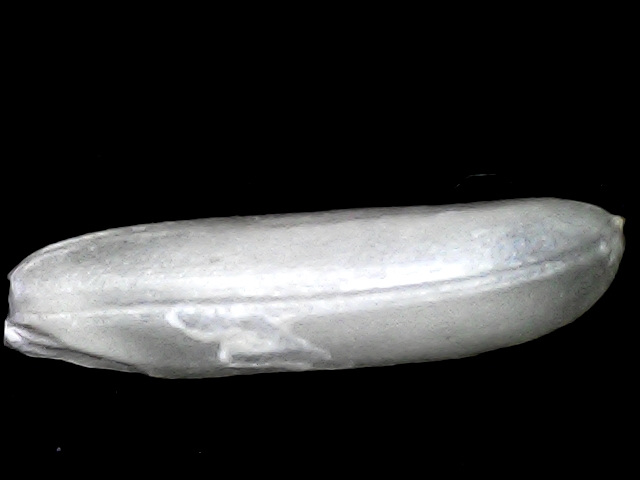
Rice variety: BRRI102